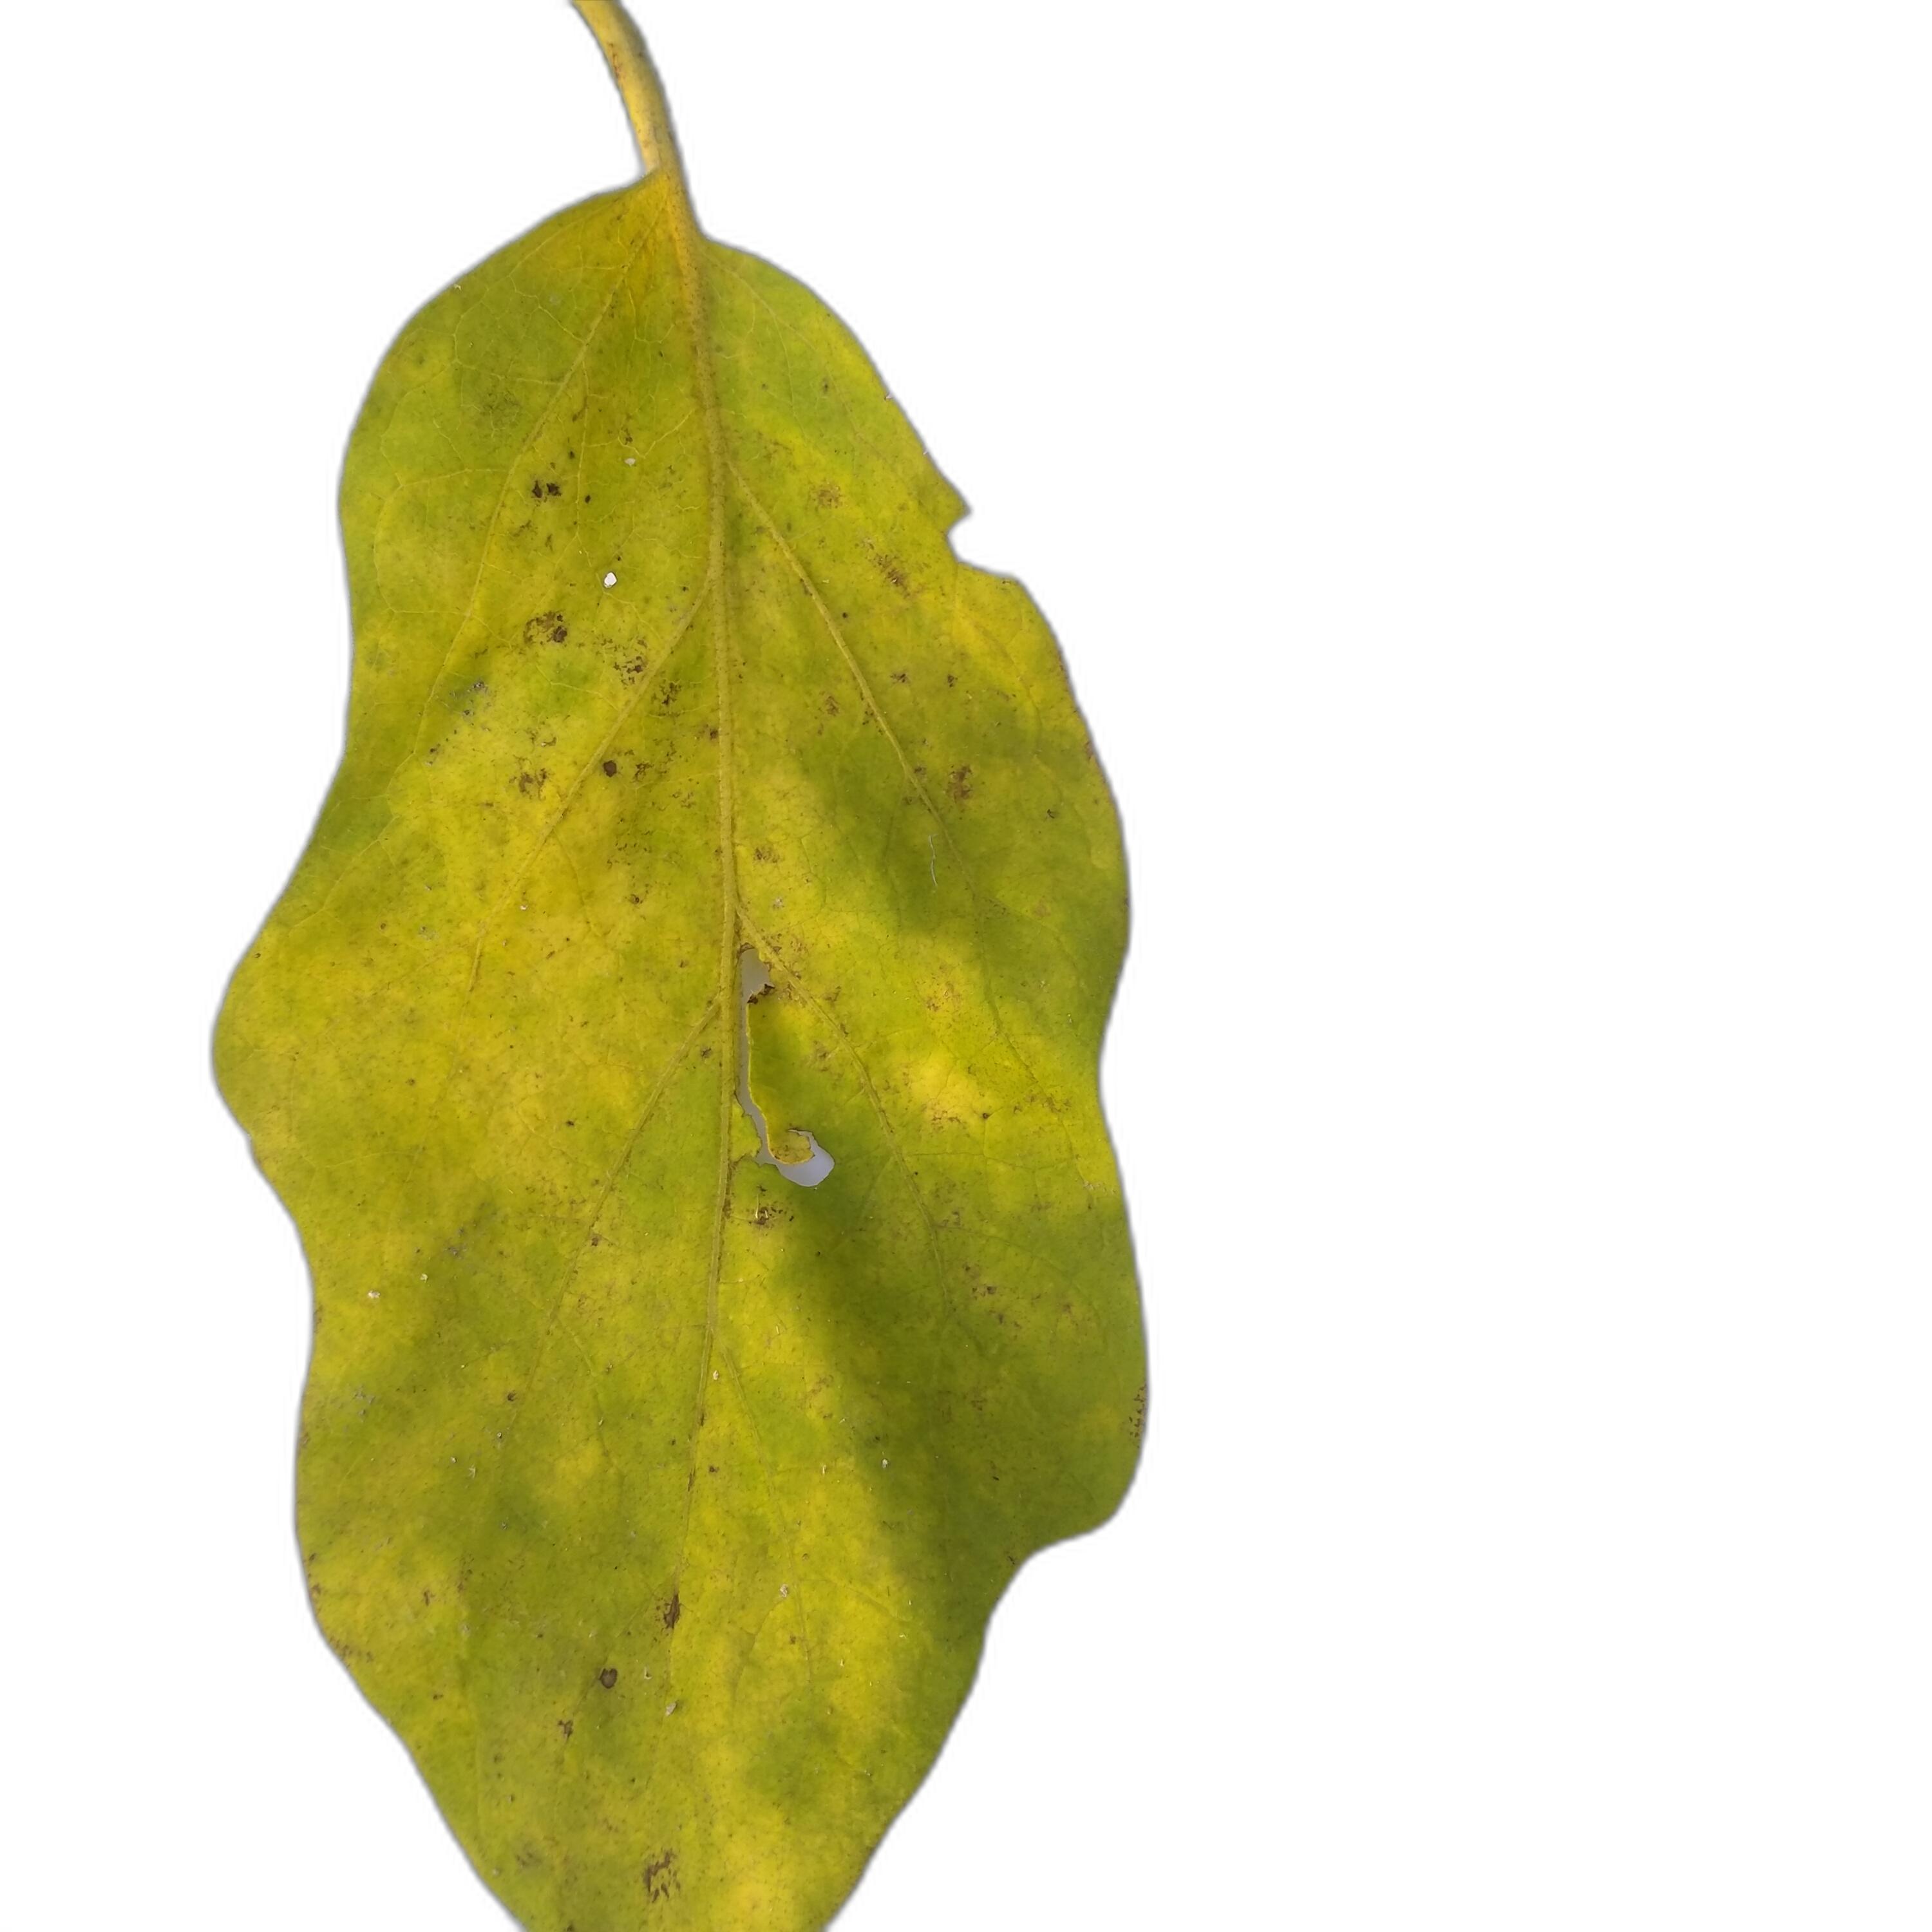
Label: Mosaic Virus Disease